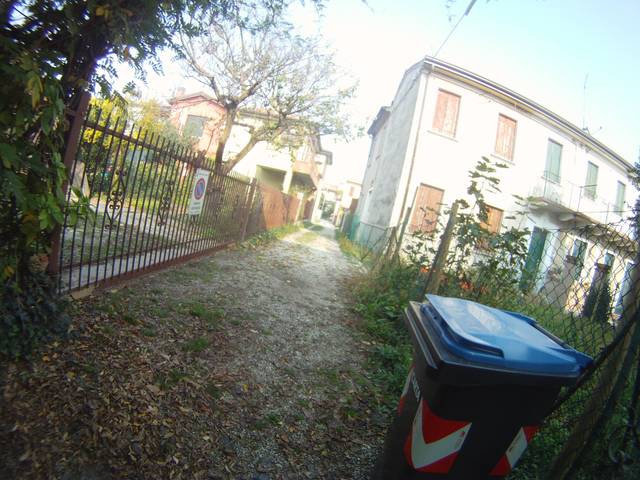
Region: Italy
Coordinates: 45.379, 11.9